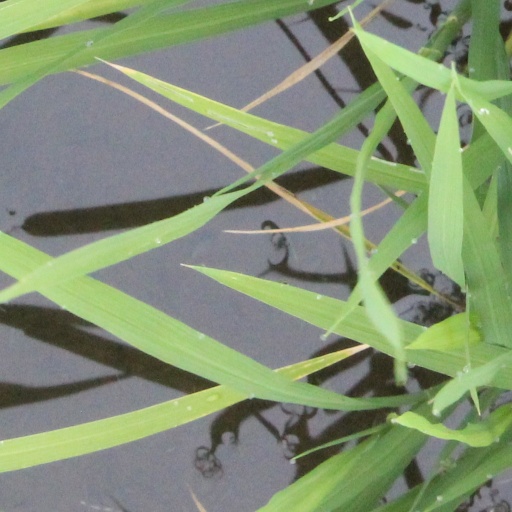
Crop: rice